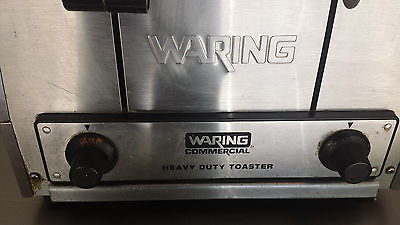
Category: toaster